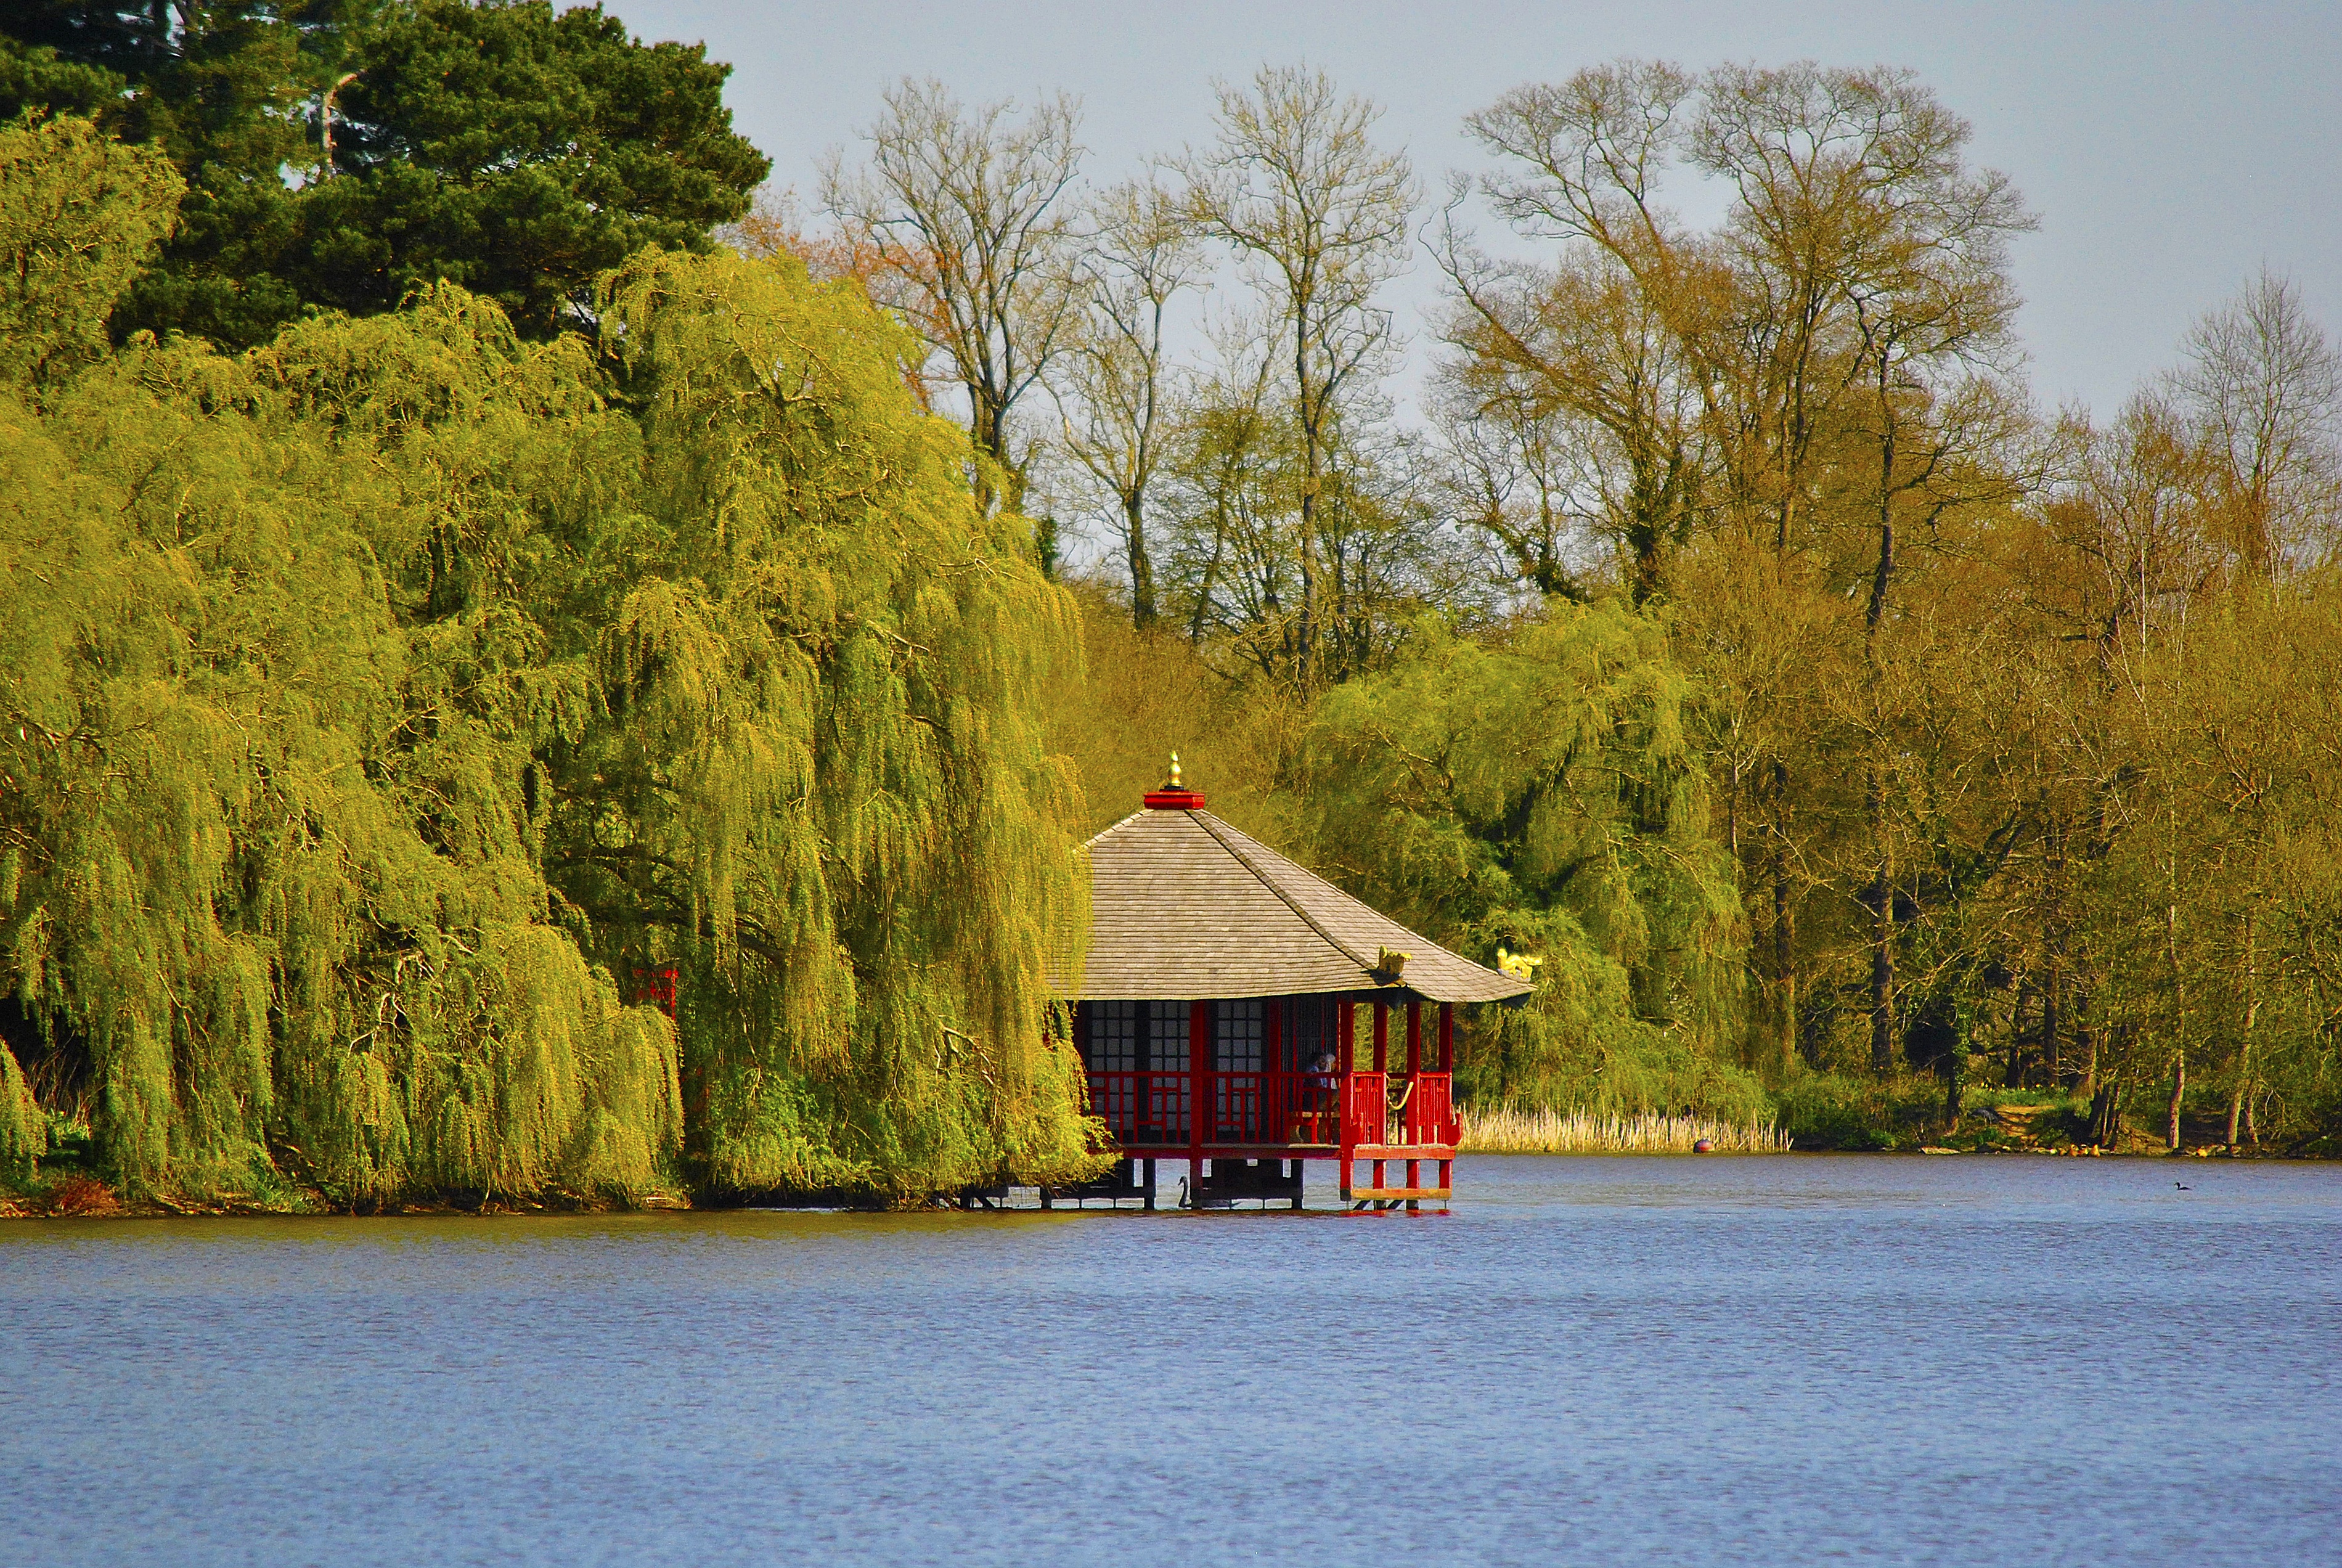
landscape, tree, water, nature, outdoor, leaf, flower, lake, river, summer, pond, green, reflection, natural, autumn, park, season, rural area, woody plant